Hugh Trumble

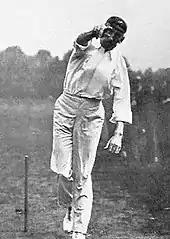
Trumble demonstrating his bowling action, using his height and long arms to advantage

When bowling, Trumble made the most of his height, bringing the ball over the full extent of his right arm. His action was described by his team-mate and bowling partner, Monty Noble, as "sidelong and insinuating, with his neck craned like a gigantic bird". He bowled off spinners with an impeccable length at medium pace and was able to swing the new ball. He had a well-disguised slower ball, hoodwinking batsmen such as Stanley Jackson, who said, "You old devil. You get me caught-and-bowled whenever you like but I'll pick that slow one sooner or later." He preferred English pitches, saying he hardly saw one on which he could not get some turn and the temperate weather allowed him to bowl all day. In Australia, Trumble had to work harder for his wickets on firmer pitches, relying on his change of pace and consistent accuracy; he claimed he could land the ball on a saucer away five times out of six. Johnnie Moyes named him as an "immortal of the art" who succeeded by "attacking the batsman's strength". W. G. Grace called him "the best bowler Australia has sent us". While Trumble was able to score 1,183 runs during the 1899 tour of England, the demands of bowling did not allow him to consistently score heavily. His long, prehensile fingers helped him make a reputation as a fine slips fieldsman and he was the first to take 20 catches in an Australian season. English cricketer Johnny Douglas said, "Trumble should not be allowed on the cricket field—his natural place would be up trees in the bush." He practised slip fielding by catching a tennis ball thrown against a brick wall; he believed this practise trained him not to "snatch" at the ball but allow it to fall into his safe hands.